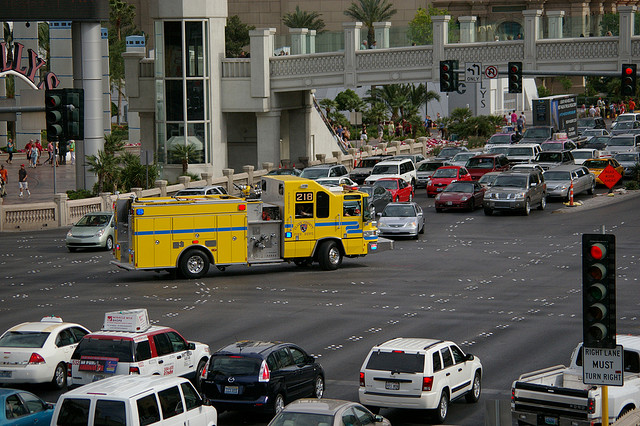
A yellow fire truck driving through a busy traffic filled street.

A yellow truck makes its way through an intersection in heavy traffic.

A yellow emergency truck grossing the middle of an intersection.